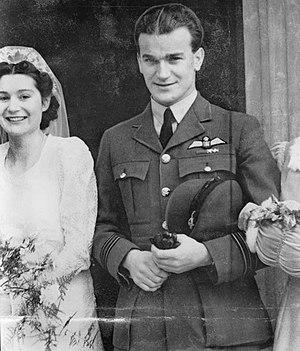
Brendan Eamonn Fergus Finucane dit « Paddy » Finucane est un pilote de chasse irlandais de la Royal Air Force. Il est né le 16 octobre 1920 à Rathmines et mort au combat le 15 juillet 1942 dans la Manche.